ICI Homes

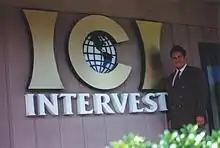
Mori Hosseini poses in front of the original Intervest Construction building.

In 1984, the North Florida Division was established. By the end of the year, construction had started on 54 homes in the Jacksonville area. By the company's 10th anniversary in 1990, it had built more than 200 homes.